Kingdom of Marwar

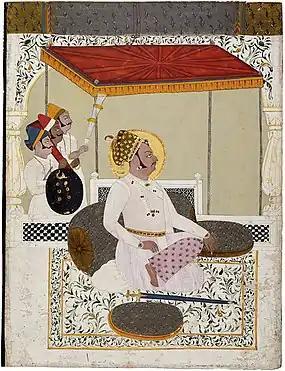
Ajit Singh, after Jaswant Singh's death, was taken care of by Durgadas Rathore and led a rebellion against the Mughals

Together, Maharana Amar Singh, Ajit Singh and Sawai Jai Singh marched upon Jodhpur in 1708 and expelled "Mehrab Khan" and placed Ajit Singh on the throne. Later the same year, the alliance marched on Amber and met the forces of Bahadur Shah I at Sambhar. The battle was won by the alliance and by October 1708, Jai Singh II was restored to his throne at Amber. Eventually Bahadur Shah accepted the demands of Ajit and Jai Singh and recognized them as the rulers of Jodhpur and Amber respectively in 1710 ending the rebellion.